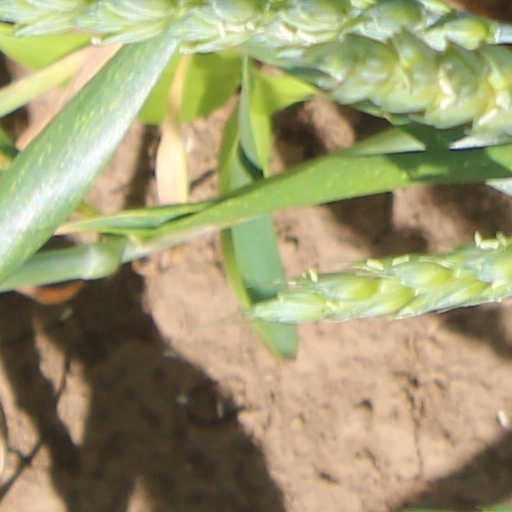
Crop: wheat